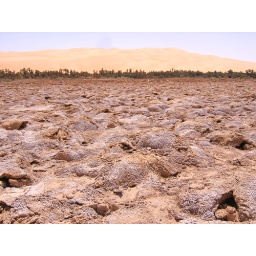
This was an oasis lake with water in it, until only a few years ago.